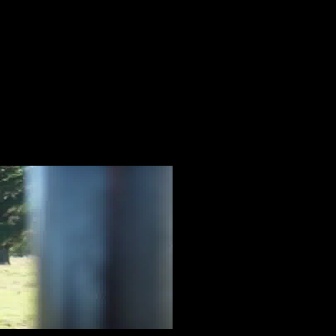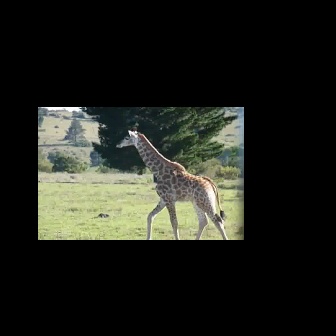
  Please identify the target specified by the bounding box [41,198,171,328] in the first image and locate it in the second image. Return the coordinates in [x_min,y_min,x_max,y_max] format.
Answer: [116,126,229,240]